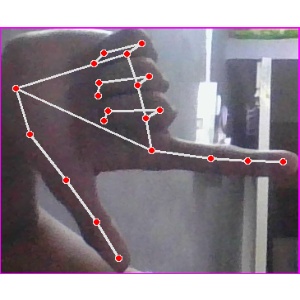
अक्षर: ख